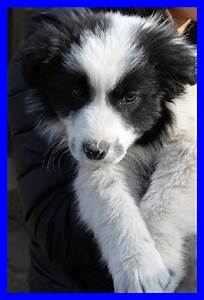
Label: dog